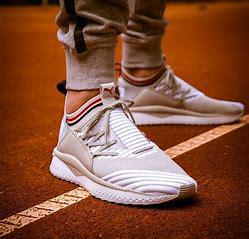
Brand: Puma
Model: Tsugi Jun